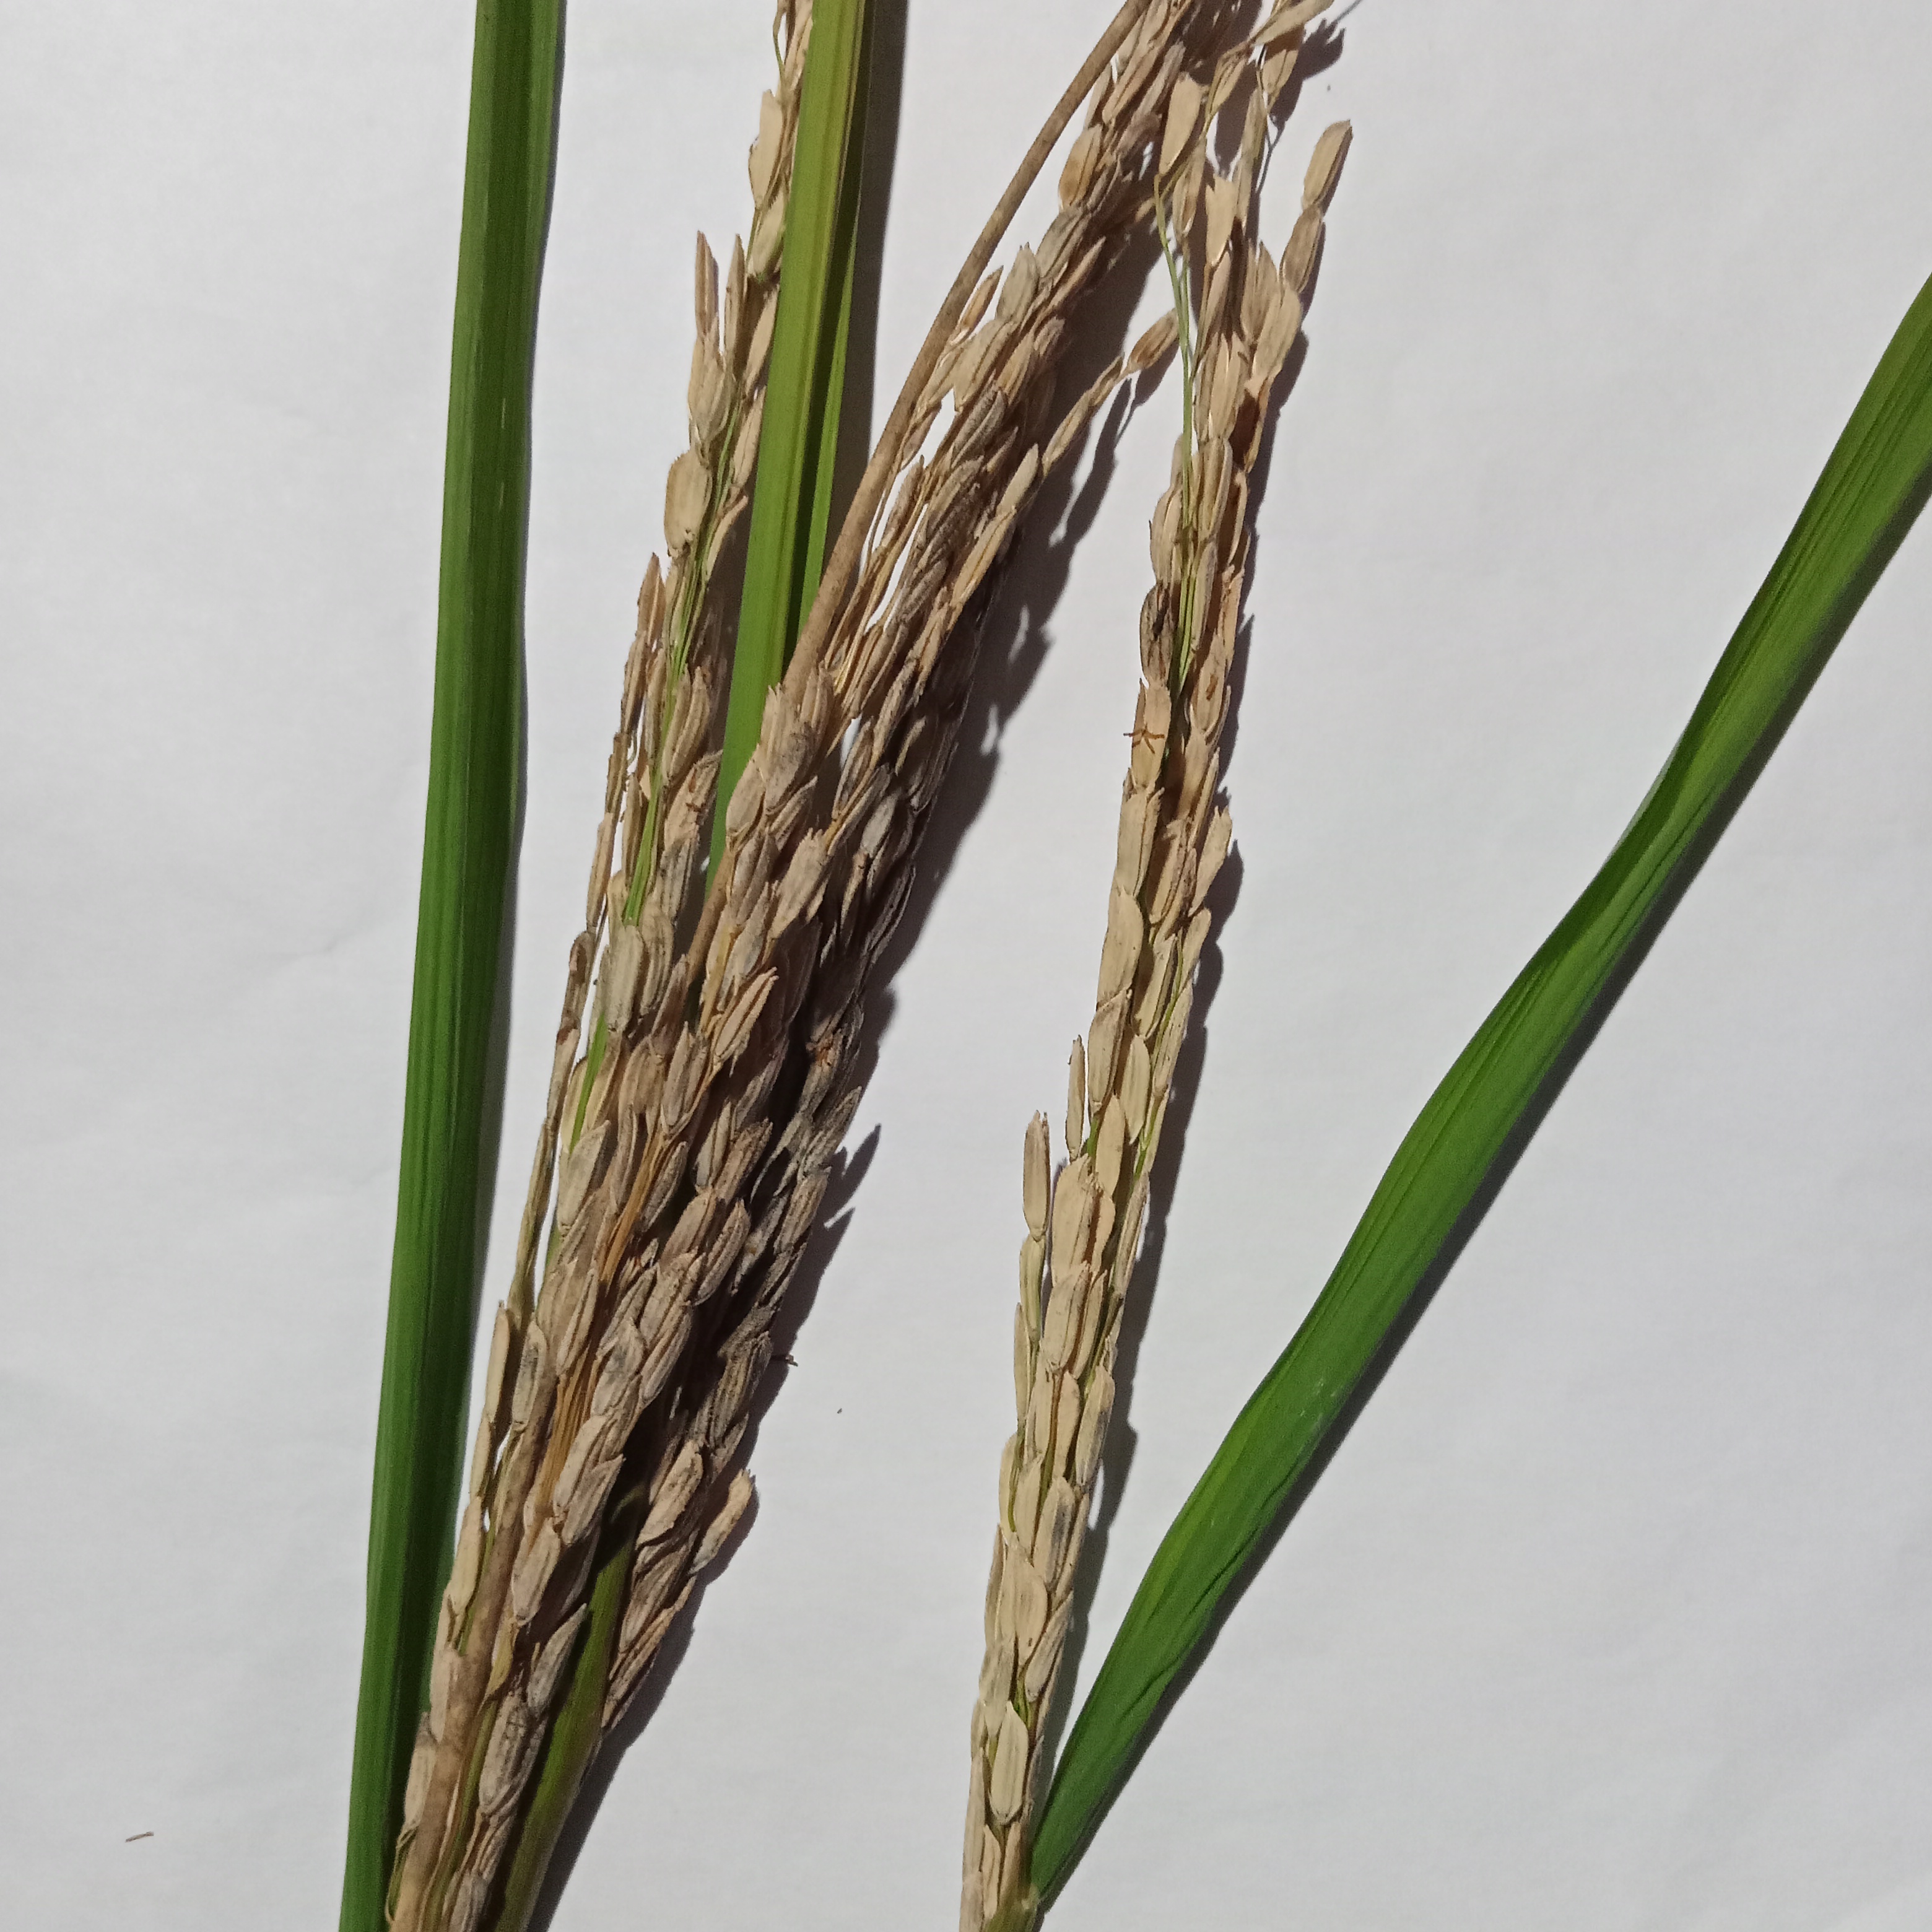
Nhãn: Bệnh Đạo ôn lá và cổ bông (Rice leaf and neck blast)